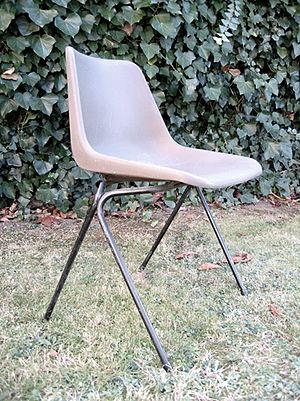
Une chaise empilable est une chaise dont la forme a été conçue pour permettre un empilement avec des chaises de la même facture afin de minimiser l'espace de rangement nécessaire lorsqu'elle est inutilisée.